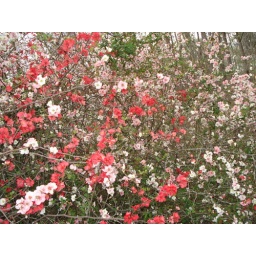
A red bush growing in front of the house we stayed in